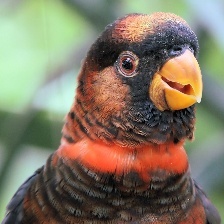
Species: DUSKY LORY
Scientific name: PSEUDEOS FUSCATA
ImageNet parent category: lorikeet